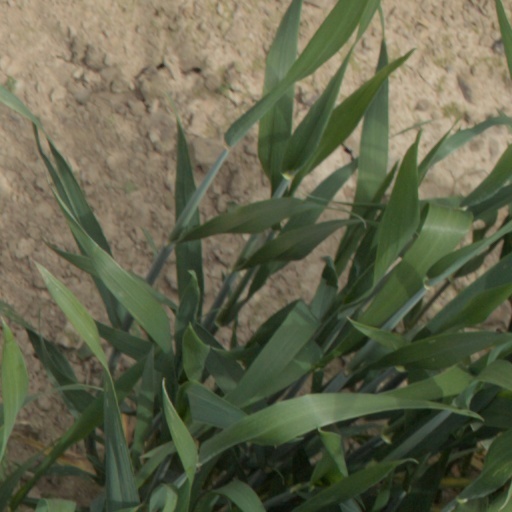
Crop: wheat